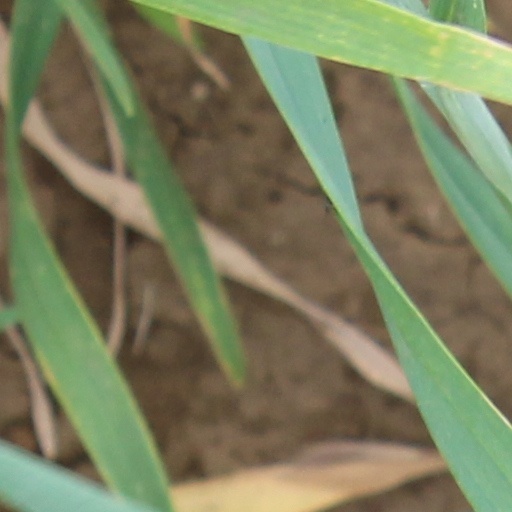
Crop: wheat